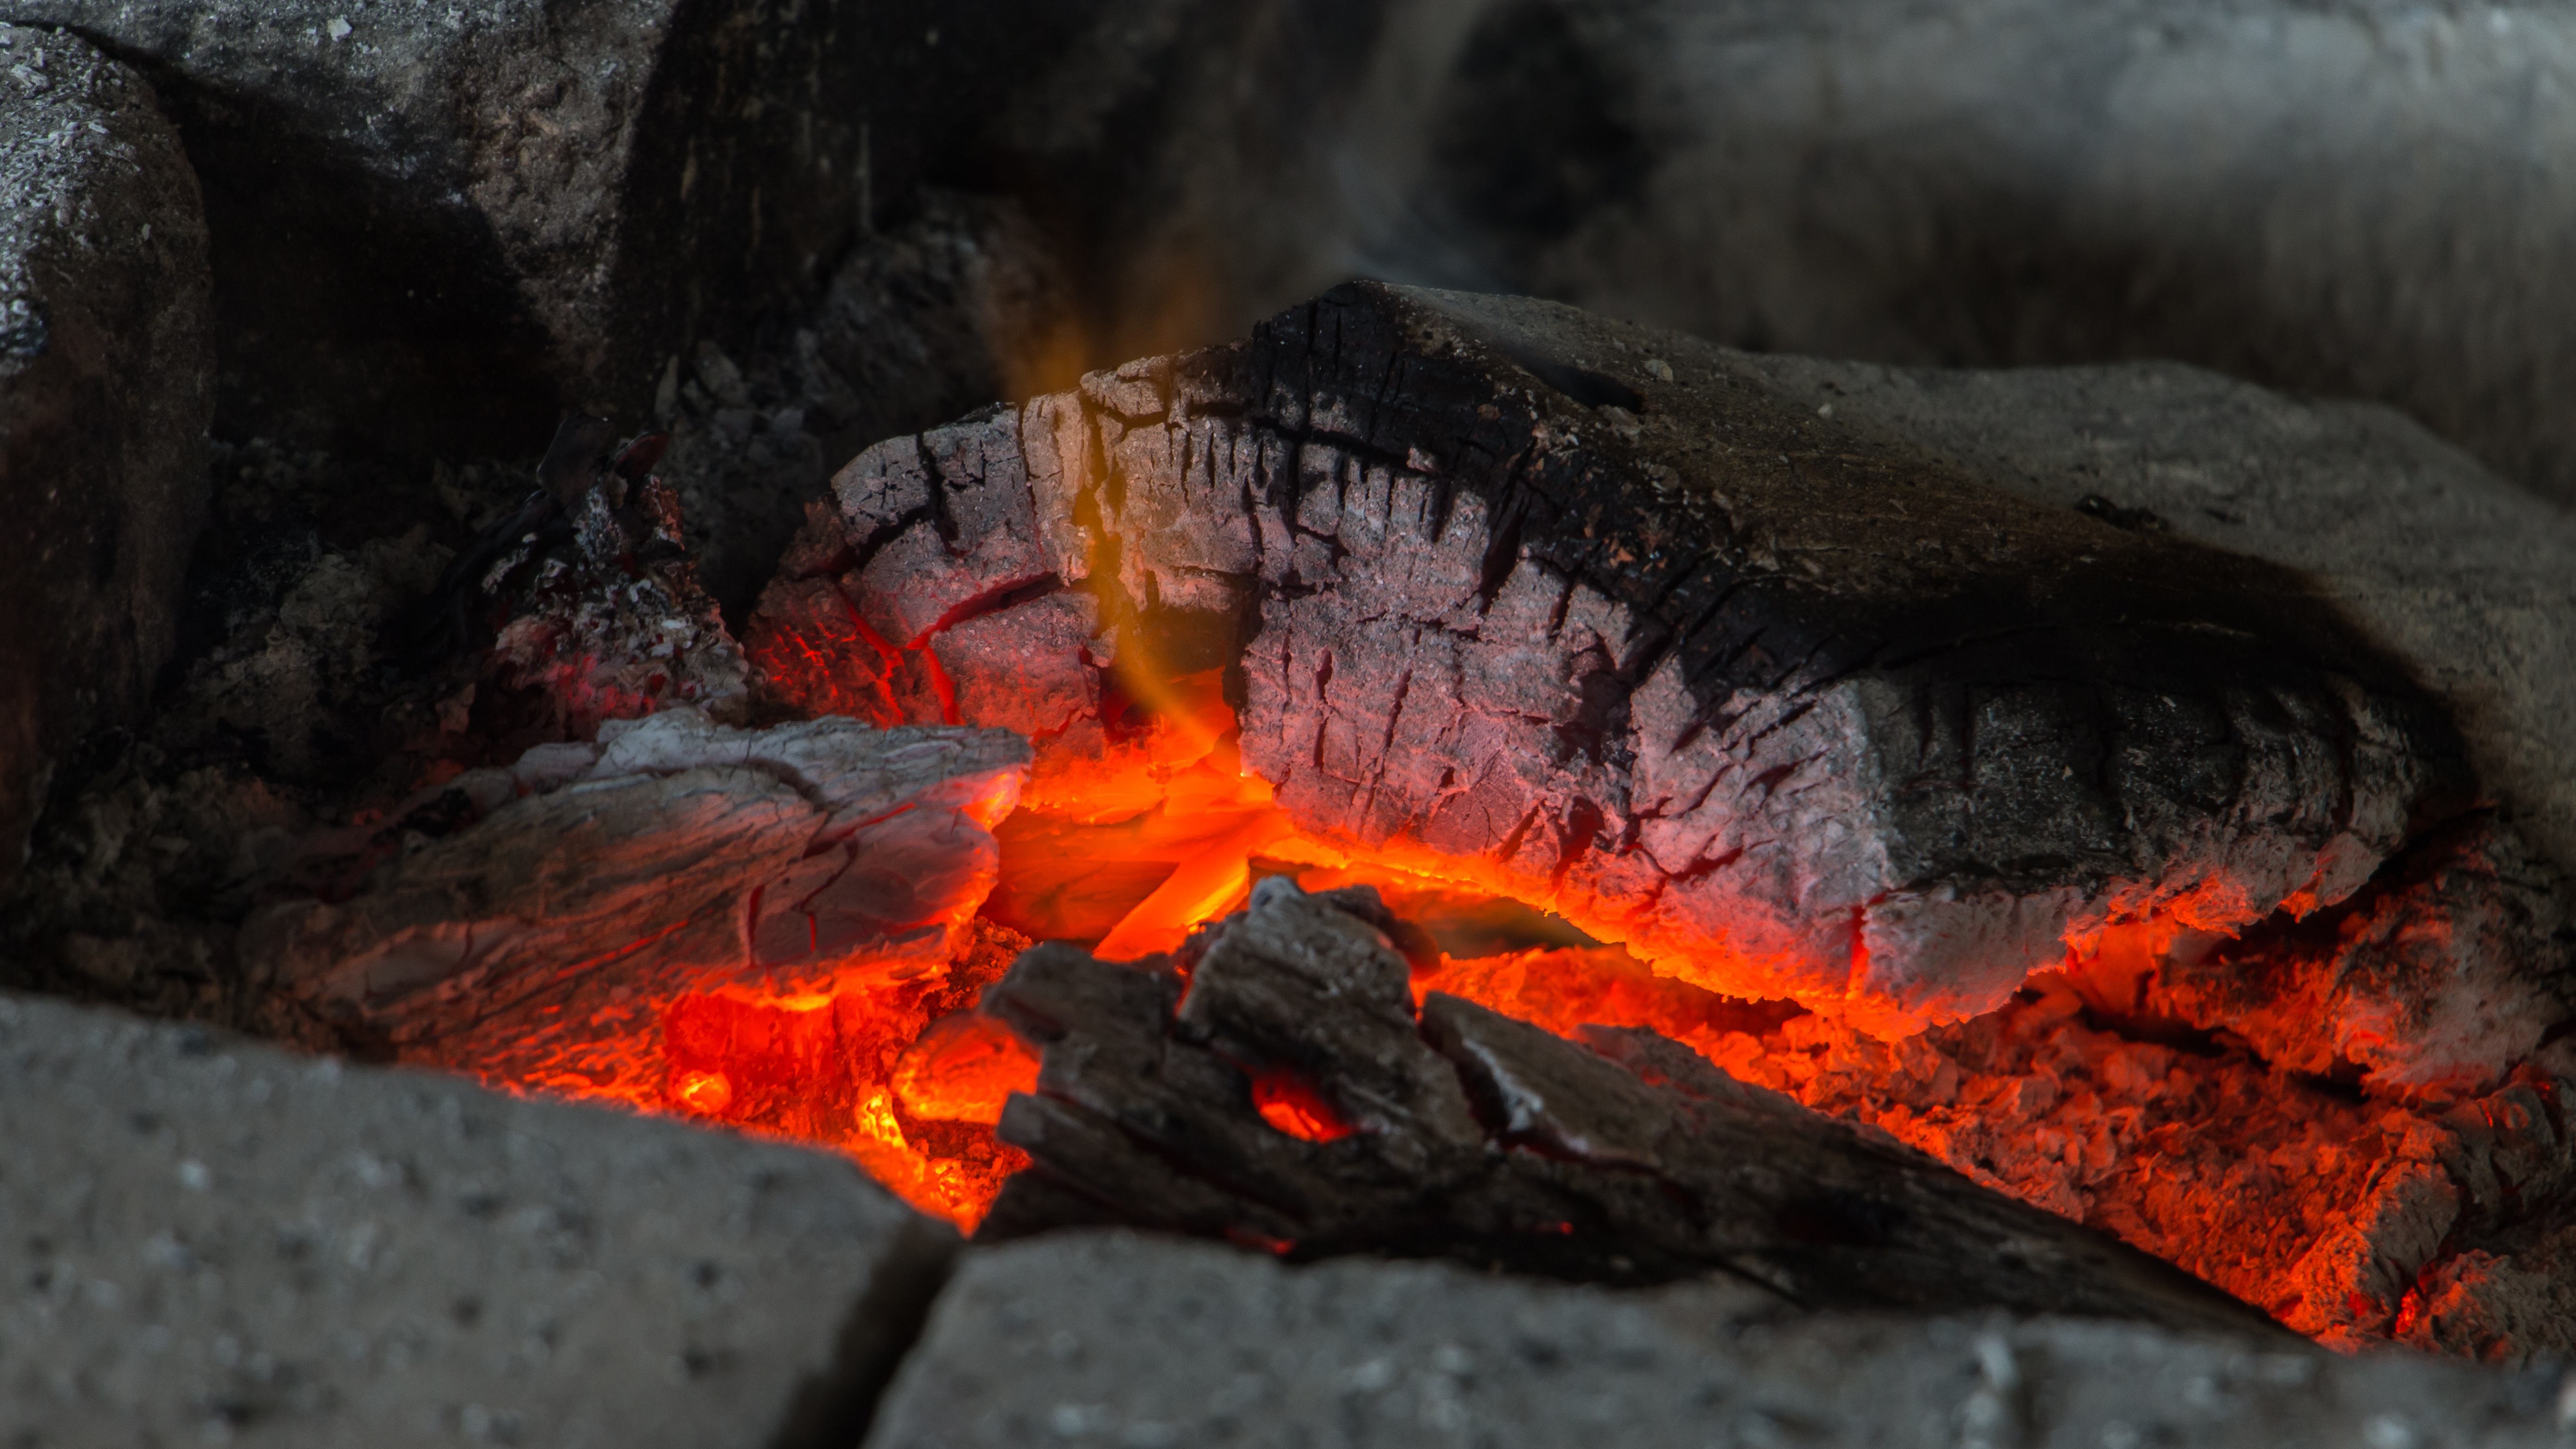
fire, soil, heat, geology, lava, screenshot, lena, geological phenomenon, volcanic landform